Lech Mackiewicz

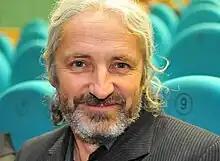
Portrait of Lech Mackiewicz

Lech Mackiewicz (born 1960 in Skierniewice, Poland) is a Polish actor, director, playwright; graduate of the National Academy of Theatrical Arts (PWST) in Cracow (Poland 1983), and UTS (University of Technology Sydney 1987). He formed Auto Da Fe Theatre Co. in Sydney in 1987. He received the New South Wales Performing Arts Scholarship in 1991; assisted Neil Armfield on the production of "Diary of A Madman" with Geoffrey Rush at Belvoir St Theatre; directed and acted internationally: Australia, Poland, Japan, Korea, Italy.